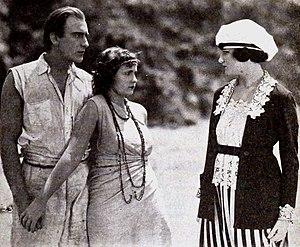
May Collins, née le 26 mai 1903 à East Orange aux États-Unis, est une actrice américaine, du théâtre à Broadway et du cinéma muet américain. Elle est la fille de Benjamin Collins et de Lillie Smith. Elle est brièvement fiancée à Charlie Chaplin, en 1921, mais celui-ci rompt avec elle. Elle se marie avec Edmund Thomas, le 8 mai 1930. Elle meurt le 6 mai 1955 à Fairfield.
Doris Deane est une actrice américaine née le 20 janvier 1900 dans le Wisconsin aux États-Unis, morte le 24 mars 1974 à Hollywood, Los Angeles en Californie.